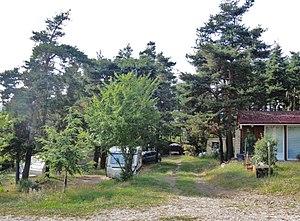
Saint-Jacques-d'Atticieux détail
Saint-Jacques-d'Atticieux est une commune française, située dans le département de l'Ardèche en région Auvergne-Rhône-Alpes.